High Cumberland Jubilee

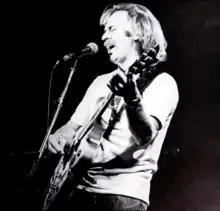
Buffett performing at Clemson University in February 1977

All of the songs on "High Cumberland Jubilee" were written or co-written by Buffett, many with Buzz Cason. "In the Shelter", which originally appeared on this album, was later re-recorded by Buffett, first for 1977's "Changes in Latitudes, Changes in Attitudes" when it was released as a single, and in 2002 for the greatest-hits compilation "", making it (with "The Captain and the Kid") one of only two of his songs with three different studio versions. "Livingston's Gone to Texas" was also re-recorded for the 1974 "Living and Dying in ¾ Time". The version on "High Cumberland Jubilee" is played faster without country stylings and contains an extra verse, not in the 1974 version.